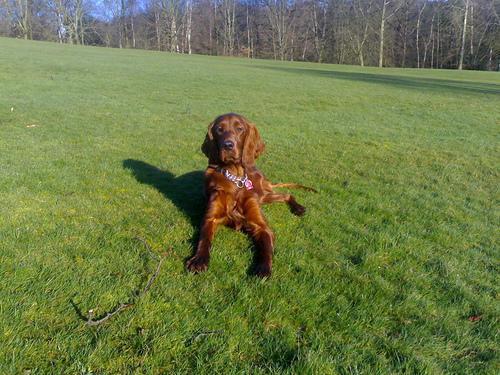
Irish_setter